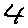
Label: 4